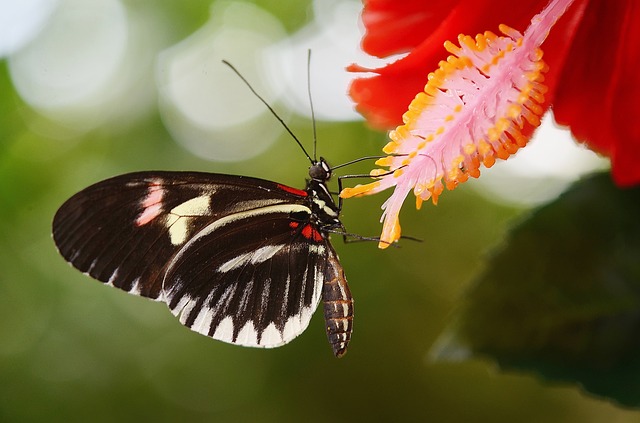
Label: butterfly